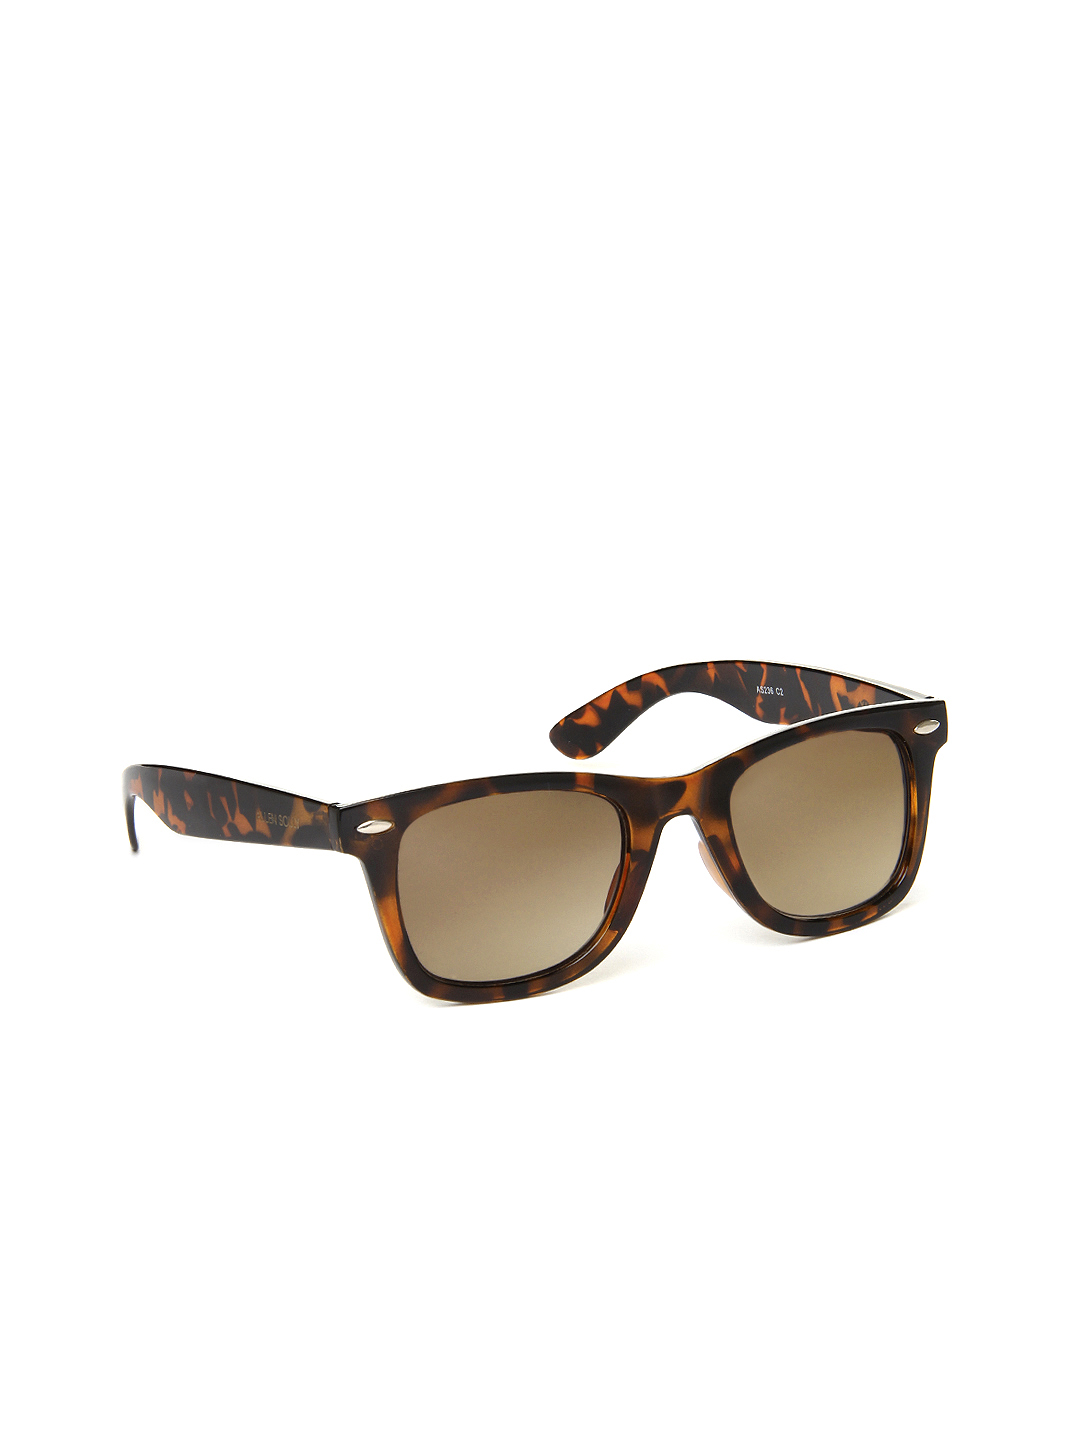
Allen Solly Women Wayfarer Sunglasses AS 236 C2
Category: Accessories / Eyewear / Sunglasses
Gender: Women
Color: Brown
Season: Winter 2016
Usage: Casual